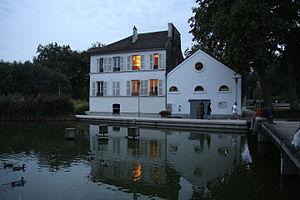
Le parc de Bercy est un ensemble de trois jardins situés dans le quartier de Bercy du 12ᵉ arrondissement de Paris, entre AccorHotels Arena et le centre commercial et de restauration Bercy Village, à l'emplacement des anciens entrepôts de Bercy.